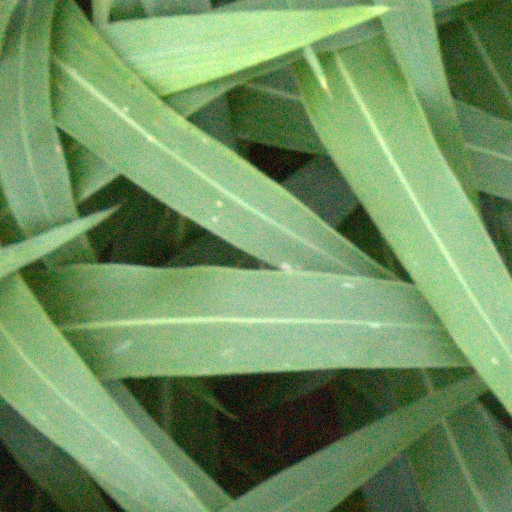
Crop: sorghum